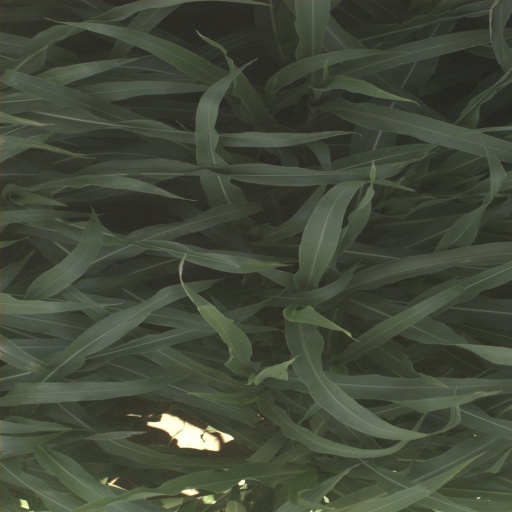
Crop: sorghum